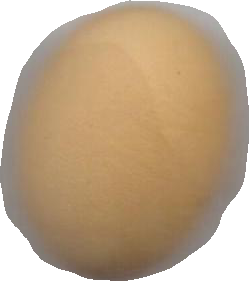
Variety: Dega